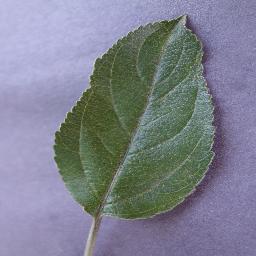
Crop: apple
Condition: healthy